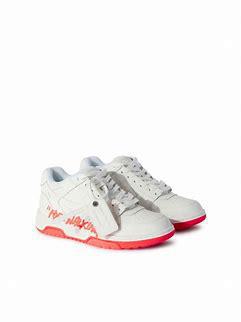
Brand: Off-White
Model: Off Out Of Office For Walking